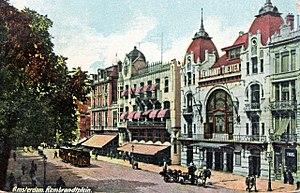
La Rembrandtplein, également connue en français en tant que place Rembrandt, est une place de la capitale néerlandaise Amsterdam, située dans l'arrondissement de Centrum, dans le prolongement de la Reguliersbreestraat et de l'Amstelstraat, à proximité des rives de l'Amstel et du Singel. Elle se trouve également au nord-ouest de la Utrechtsestraat, l'une des principales rues commerçantes de la ville, ainsi qu'au nord-est de la Thorbeckeplein, dominée par une statue de Johan Thorbecke.